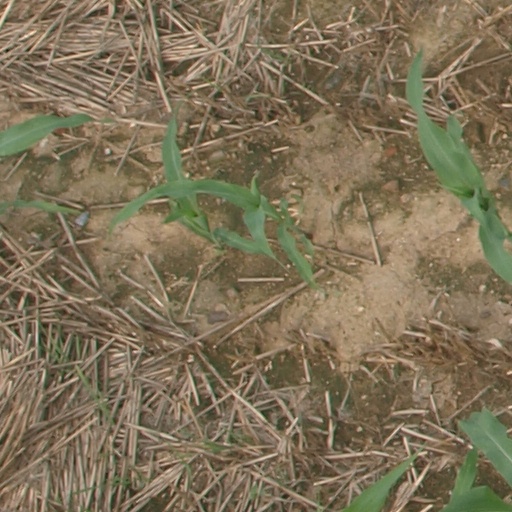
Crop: maize; corn